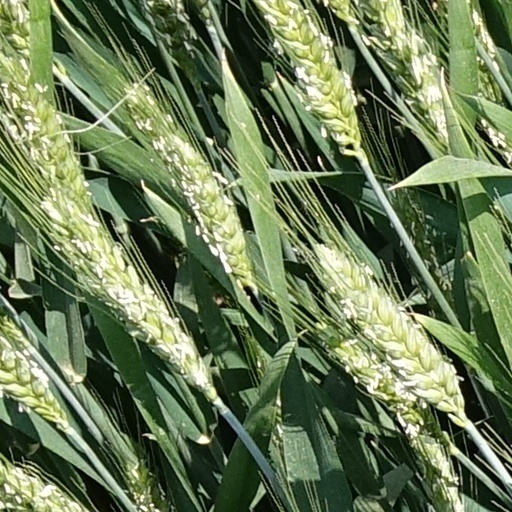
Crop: wheat